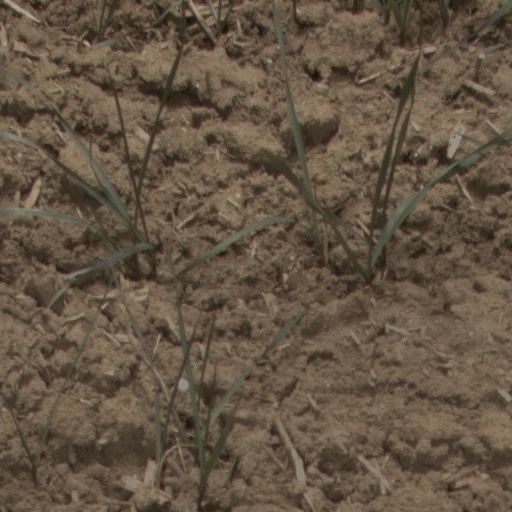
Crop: wheat